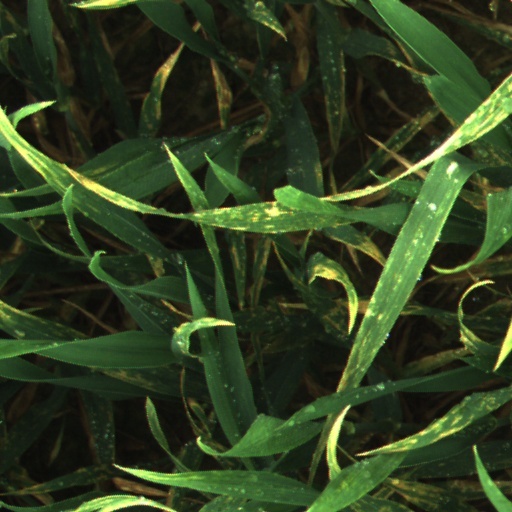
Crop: wheat